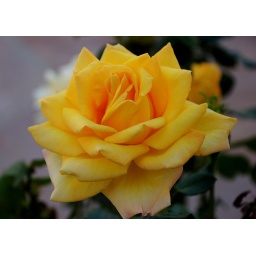
yellow rose blooming in my back yard